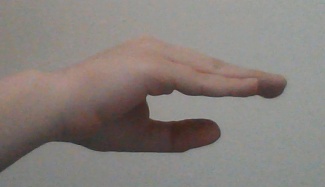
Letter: jeem